3 Times Square

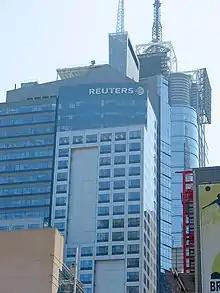
Western facade

The administration of mayor Rudy Giuliani agreed to give Reuters tax exemptions to encourage the development of the $400 million headquarters. This consisted of a $12.5 million, 20-year sales tax exemption on materials and equipment, as well as a $13.5 million exemption, to be granted if Reuters created new jobs during this time. The tax breaks were controversial, with one critic saying that Times Square had become the "corporate welfare capital of the world". As part of 3 Times Square's construction, Rudin Management was compelled to add a new entrance to the Times Square–42nd Street station, with a stairwell at least wide, as well as two escalators. In April 1998, the Metropolitan Transportation Authority (MTA) allowed the Rudin family to be exempt from adding escalators in exchange for a $1.3 million payment. In addition, the MTA would pay for a canopy above the entrance for $250,000. An MTA inspector subsequently alleged that the Rudins should have paid $4 million to $5.9 million for not including the escalators.